List of cities in Mie Prefecture by population

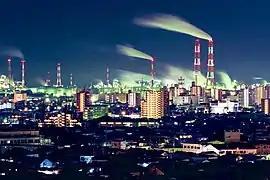
01.Yokkaichi

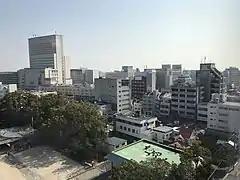
02.Tsu

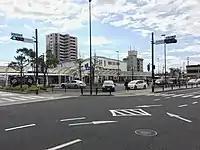
03.Suzuka

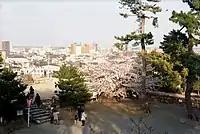
04.Matsusaka

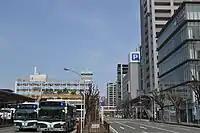
05.Kuwana

The following table lists the 27 cities, towns and villages in Mie with a population of at least 5,000 on October 1, 2015, according to the 2015 Census. The table also gives an overview of the evolution of the population since the 1995 census.